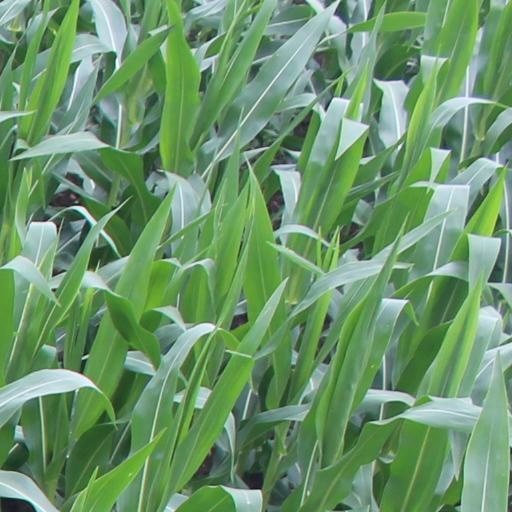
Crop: maize; corn